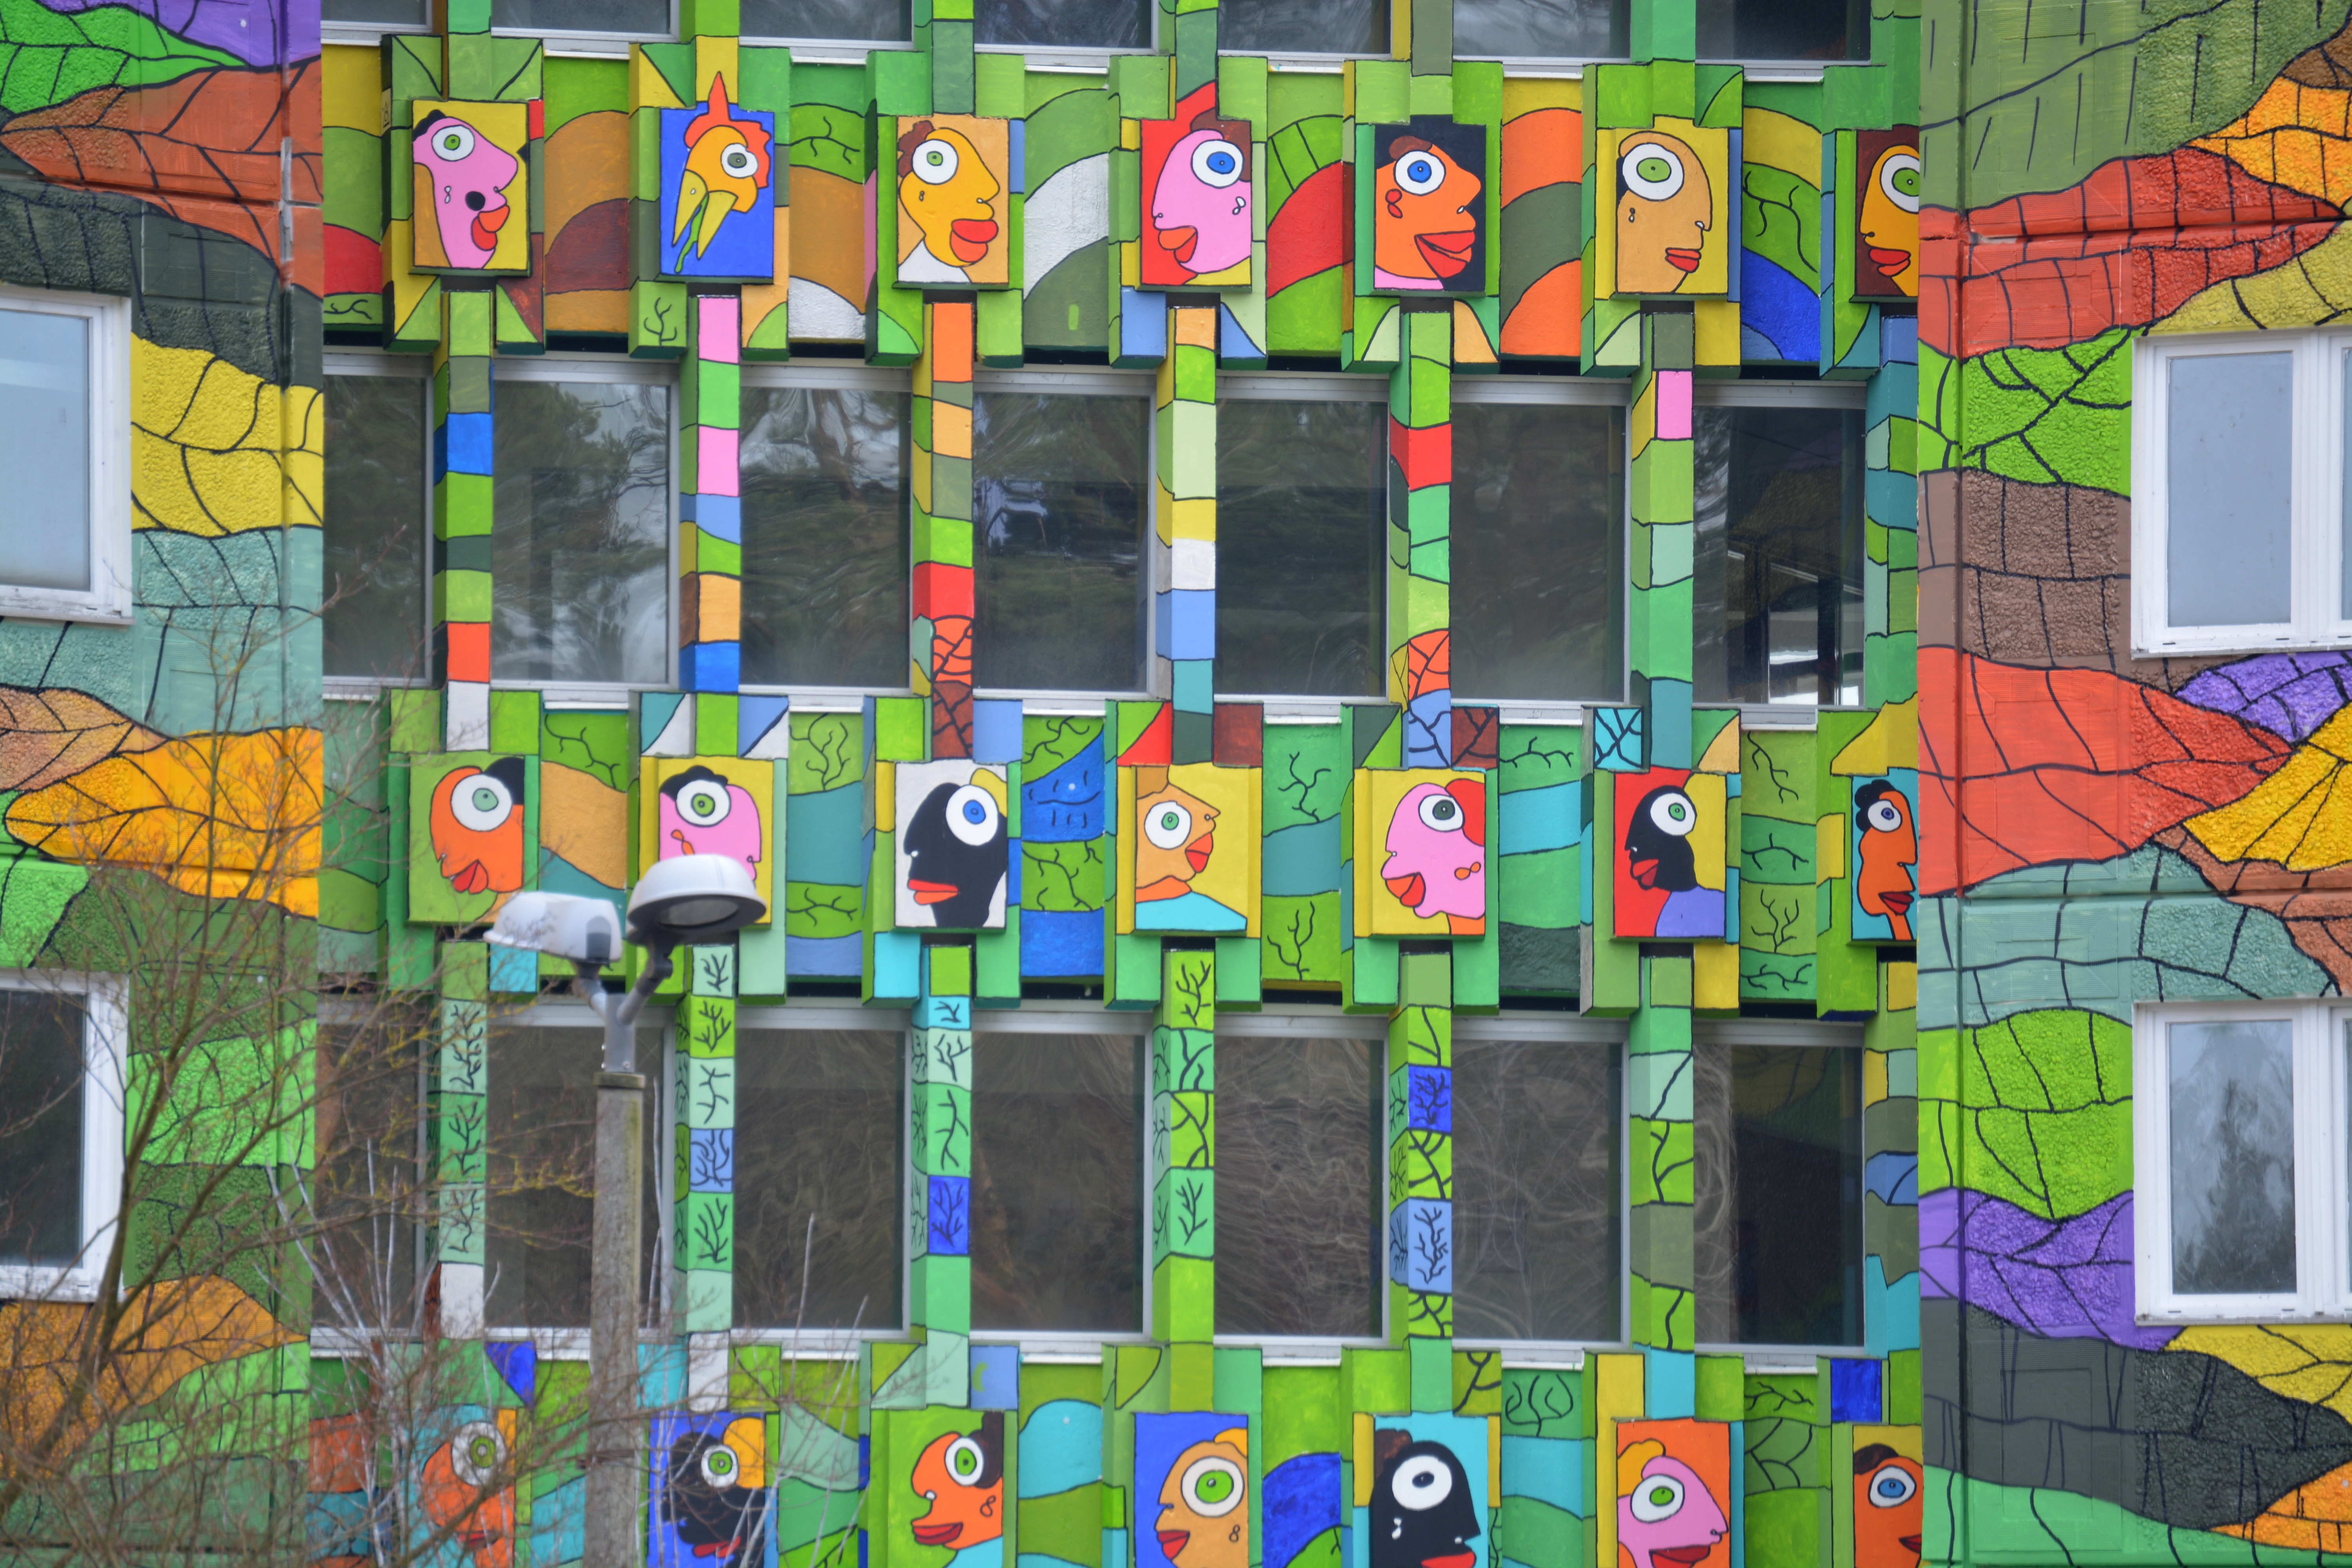
play, home, color, facade, toy, painting, art, playground, mural, games, screenshot